History of Mexico City

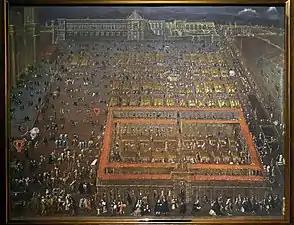
View of the Plaza Mayor of Mexico city (ca. 1695) by Cristóbal de Villalpando. The painting shows the damage to the viceroy's palace following the riot of 1692.

Since Mexico City was built on an island in the center of a large but shallow lake system, flooding became a serious issue during the colonial period. Spaniards denuded hillsides of their trees from the early conquest era on, so that mud and silt made the lake system even shallower, exacerbating the periodic flooding. Spaniards had not maintained the Aztec drainage system, which included a major dike. Major floods in Mexico City were recorded in 1555, 1580, 1604, and 1607, indigenous labor was diverted when crown officials undertook a major project to divert water via a drainage system, known as the "Desagüe". In 1607, 4,500 Indigenous people were drafted to build the 8-mile-long combination drainage ditch and tunnel and 1608, the work was continued with 3,000. Flooding was controlled in the short term, and in subsequent years the Desagüe infrastructure was not maintained. In 1629, rains inundated the capital and flood waters remained in the capital for the next few years. Viceroy Don Rodrigo Pacheco, 3rd Marquis of Cerralvo, the Mexico City council (cabildo), secular and regular clergy, and elite Spanish residents of Mexico City combined efforts to provide immediate relief, and taxes and diversion of indigenous labor to construction of the Desagüe aimed at dealing with the long-term problem of flooding. A number of Spaniards moved to dry land to the nearby settlement of Coyoacán (now part of Mexico City), increasing the displacement of indigenous ownership of land there. In 1630, there was a serious proposal to move the capital to dry land rather than continue dealing with constant flooding. Elite Mexico City property owners and the city council opposed the plan, since they would incur huge real estate losses. There was another major push to deal with flooding, but the pattern of neglect of the desagüe infrastructure and subsequent inundation of the capital recurred, with flooding in 1645, 1674, 1691, 1707, 1714, 1724, 1747 and 1763. Floods continued into the early republic after independence.